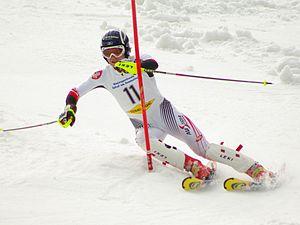
Spital am Semmering est une commune du Nord de la Styrie, dans le district de Bruck-Mürzzuschlag, qui compte environ 1 700 habitants.